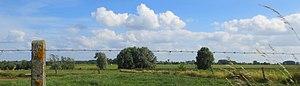
Ghoy-lez-Lessines
Ghoy [gɔi] est un village du Hainaut, en Belgique, situé à quelques kilomètres au nord de la ville de Lessines à laquelle il est administrativement rattaché. C'était une commune à part entière avant la fusion des communes de 1977.